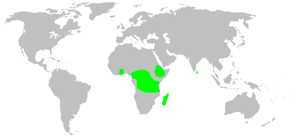
Les Udubidae sont une famille d'araignées aranéomorphes.